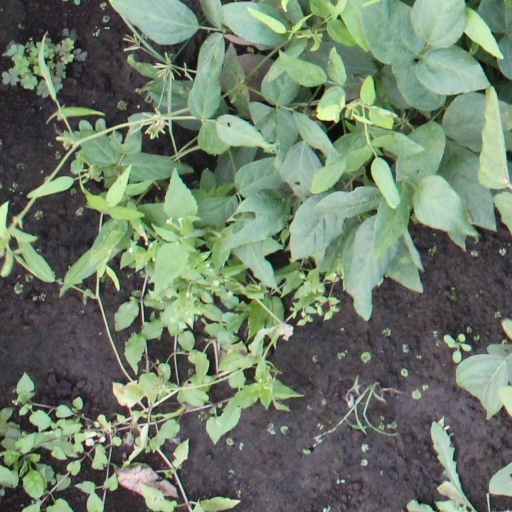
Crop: soybean